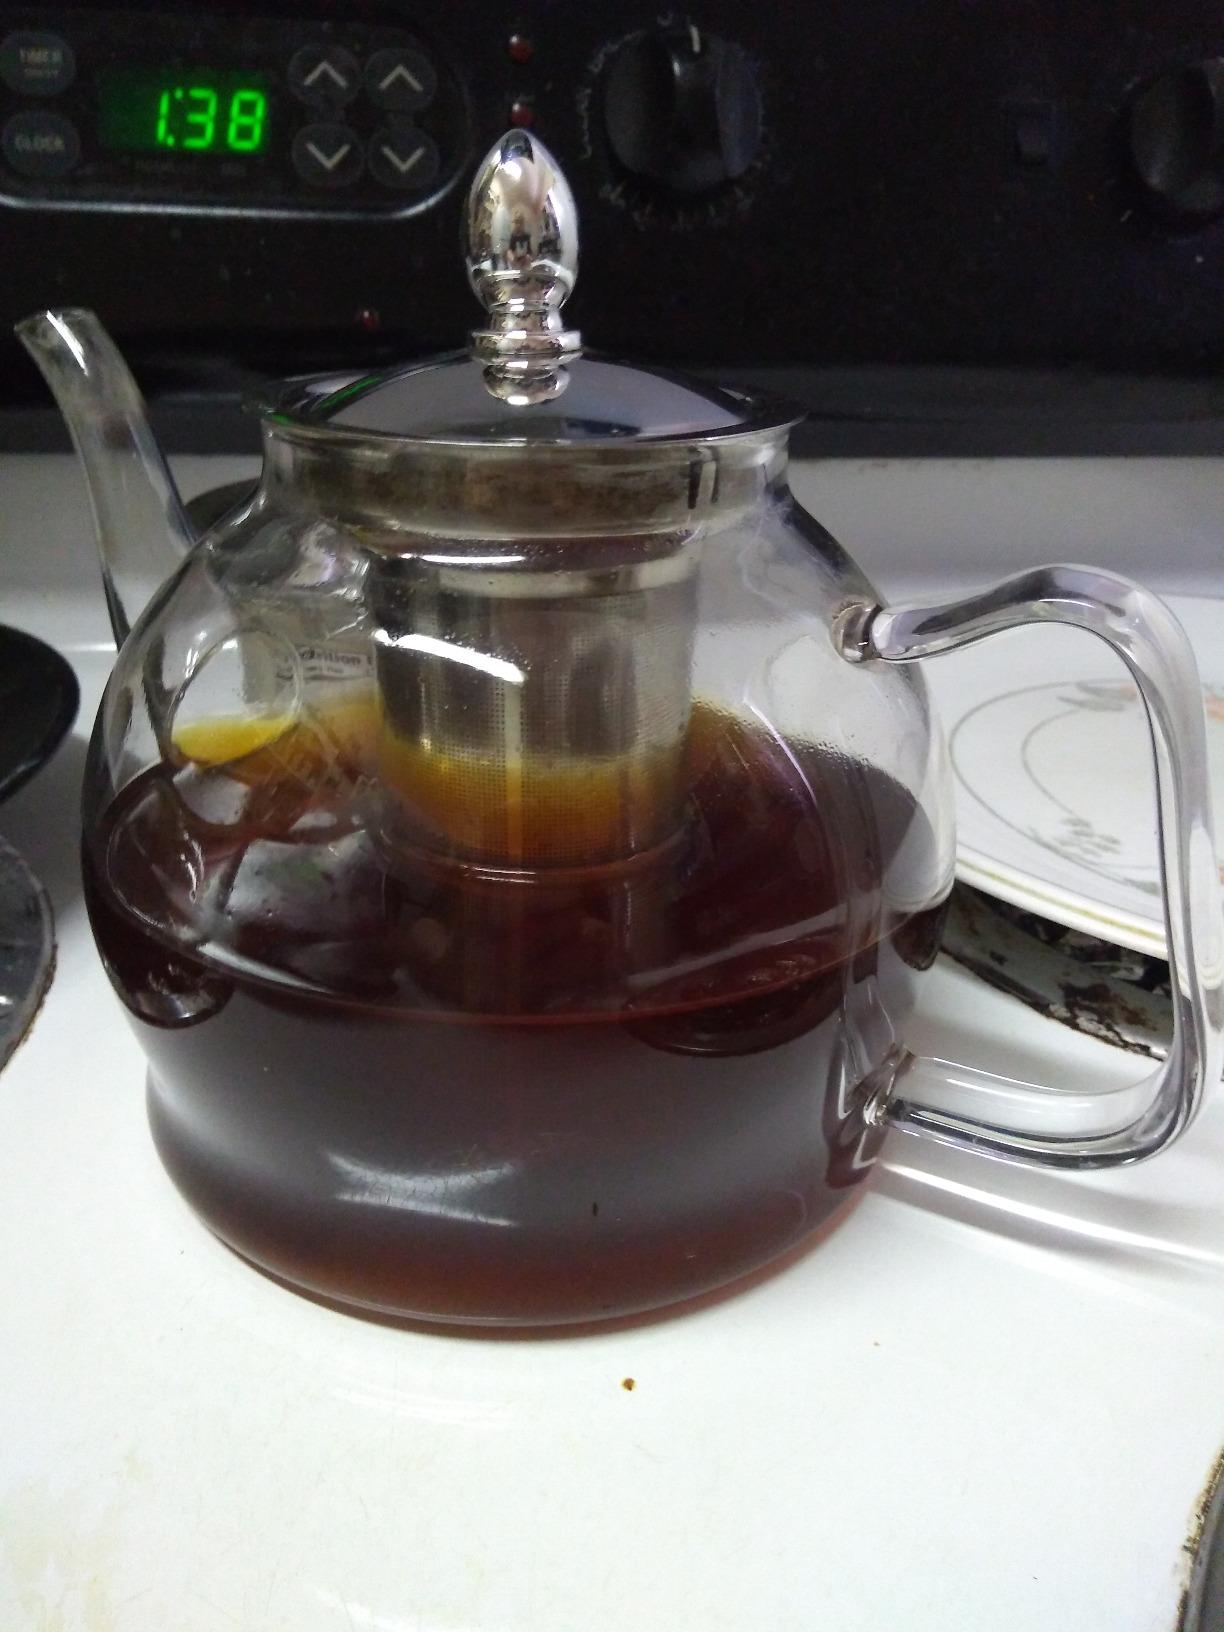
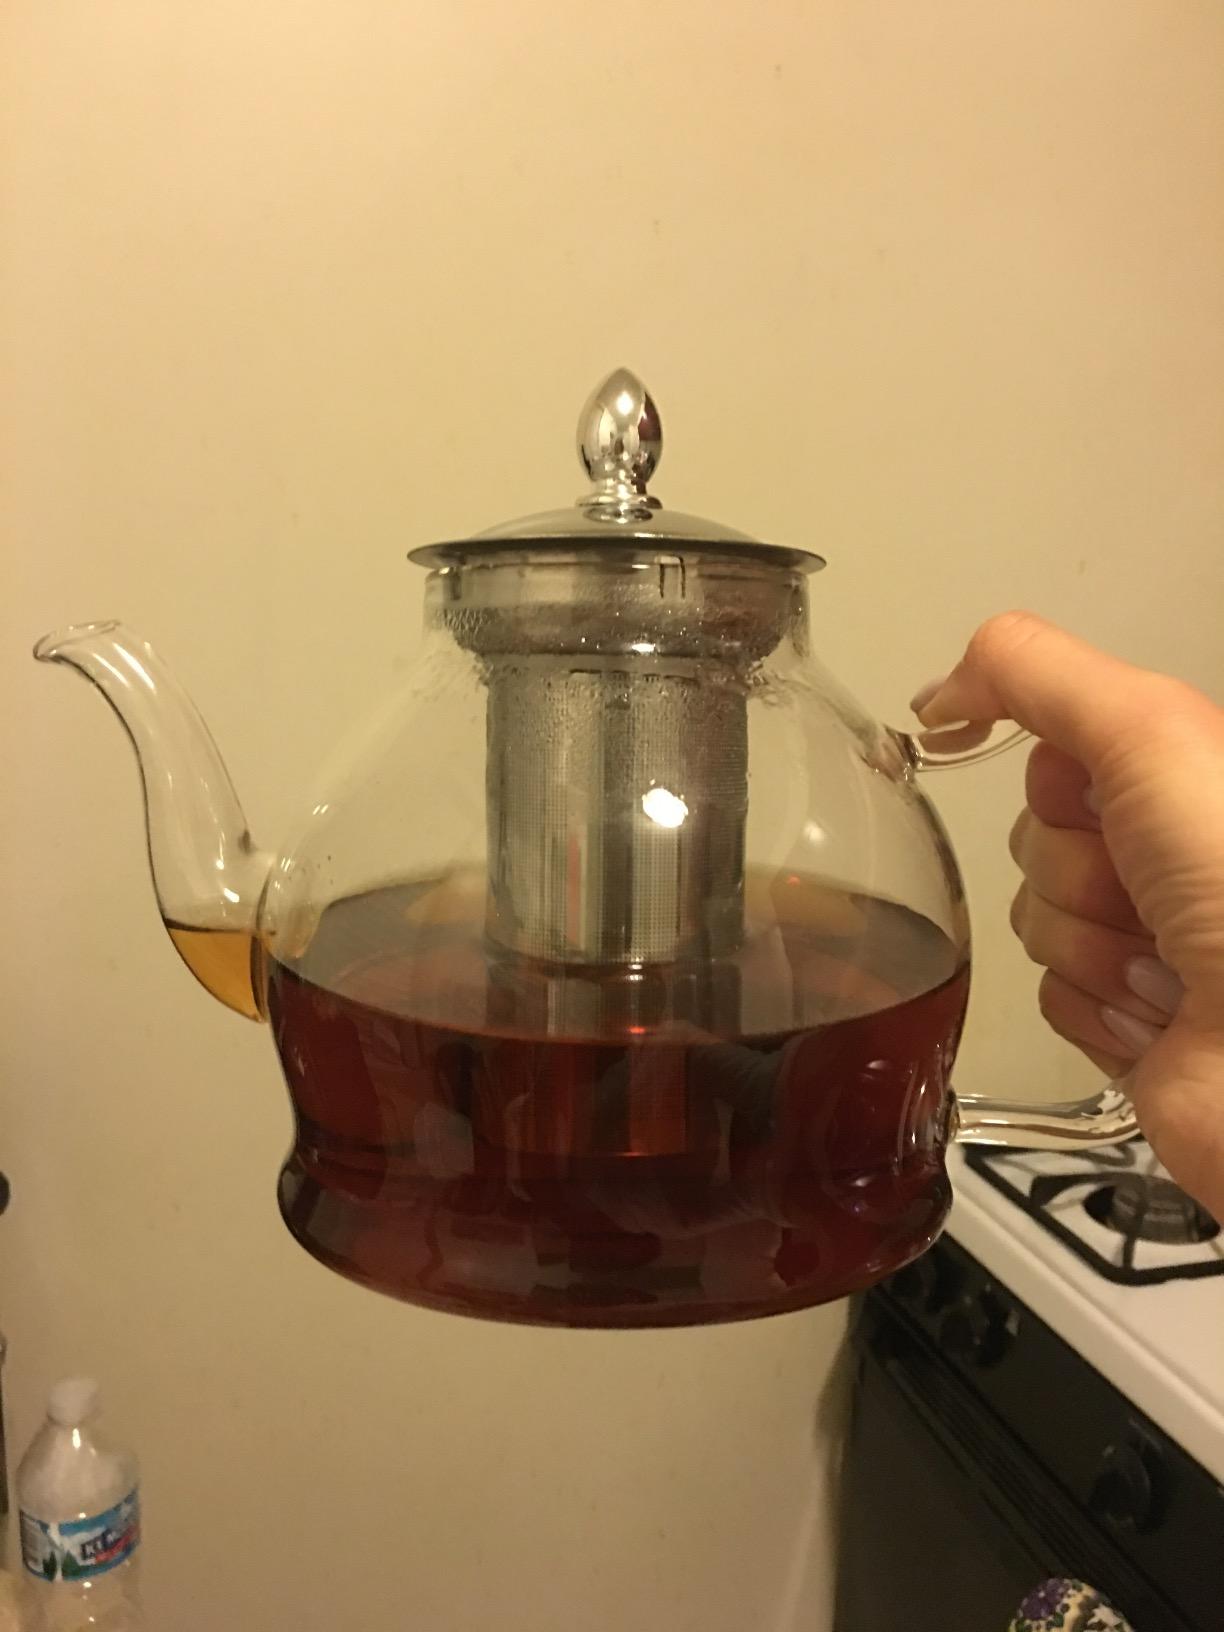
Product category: items_kettle
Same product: yes